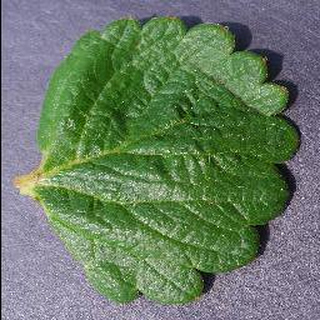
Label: healthy_strawberry